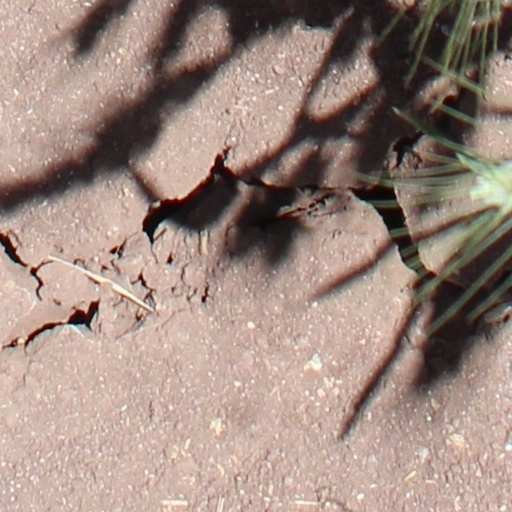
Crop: wheat